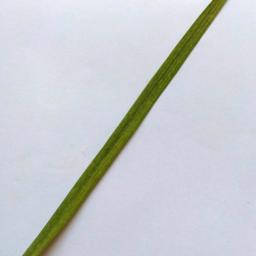
Label: Rice___Healthy